Ivy Hooks

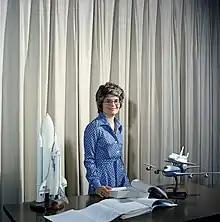

Ivy Fay Hooks (born November 17, 1941) is an American mathematician and engineer who worked for the National Aeronautics and Space Administration (NASA). She joined NASA after graduating from the University of Houston with a master's degree in mathematics and physics in 1965. Her first assignment was with the Apollo program, where she worked on the modeling of lighting on the Moon and the dynamics of the launch escape system, among other projects. She then went on to play an important role in the design and development of the Space Shuttle, being one of only two women engineers assigned to the original design team for the orbiter.